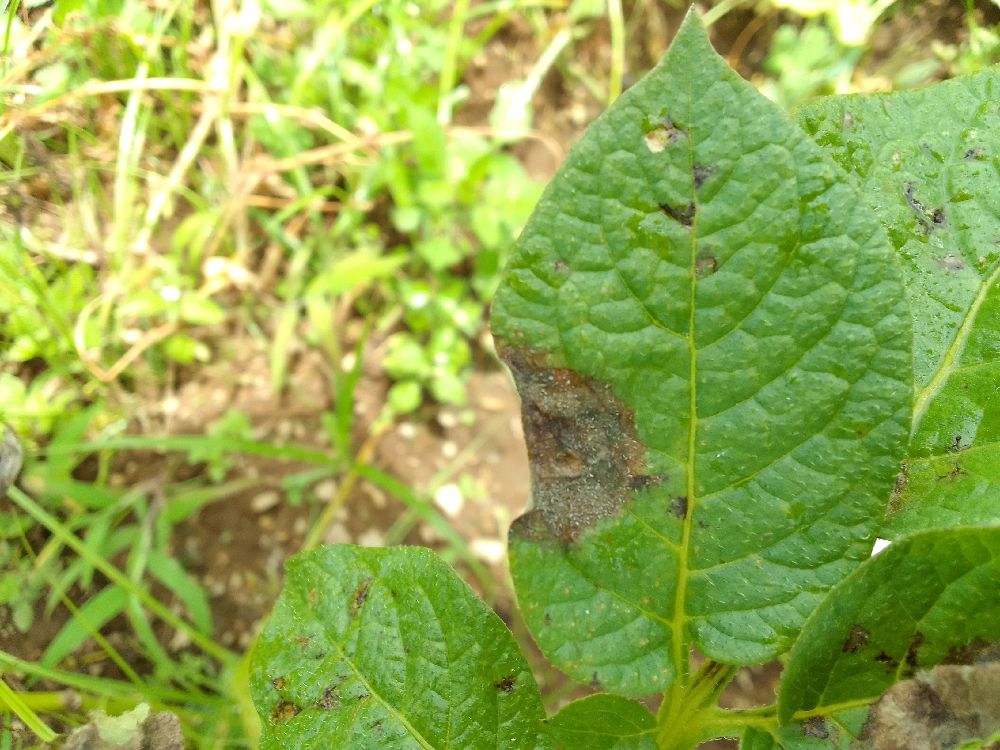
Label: Late blight